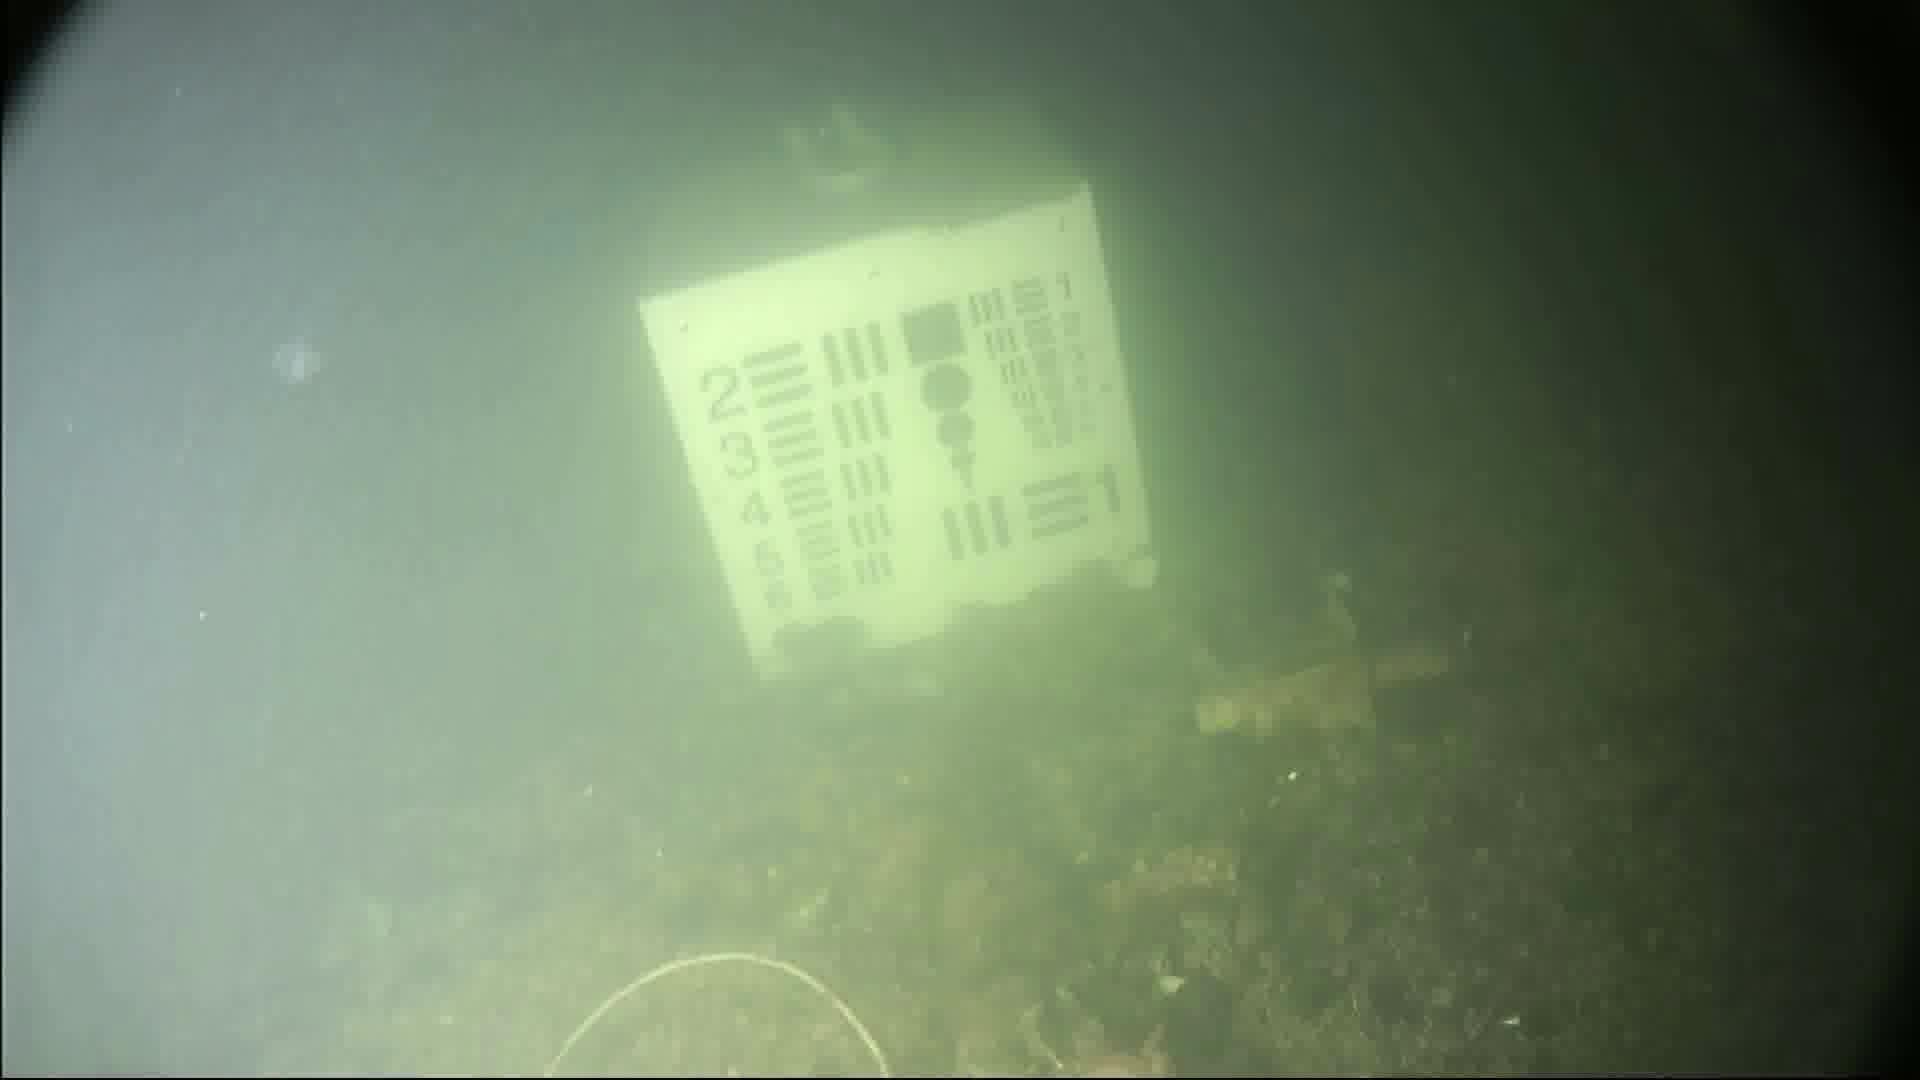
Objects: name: crab
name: jellyfish